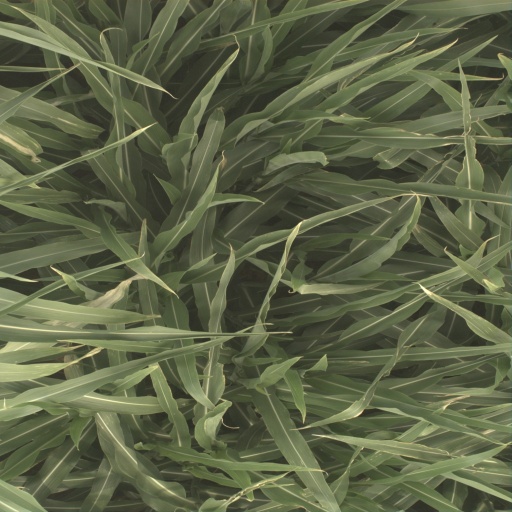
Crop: sorghum